Elisabed Cherkezishvili

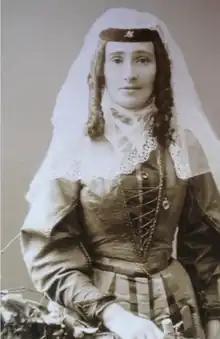
Elisabed Cherkezishvili

Elisabed Cherkezishvlili (1864–1948) was a Georgian theater and screen actress. Cherkezishvili entered the Tbilisi theatre troupe in 1886. Among her most popular roles were Khanuma in Khanuma, Elizabeth in "First they Died, then They Wed", Tasia in "Fate, the Betrayer", Isakhari in "Betrayal", Ana Andreevna in "The Government Inspector", and Maia in "The Little Kakhetian". After the Bolshevik takeover of Georgia, Cherkezishvili worked at the Rustaveli Theatre (1921–24), the Kutaisi Theatre (1924–25), and the Marjanishvili Theatre (1930–48). In 1920–40 Cherkezishvili played a number of memorable roles in Georgian film, including the mother from "Arsena Jorjiashvili", Jupana ("Who is to Blame?"), Khanuma ("Khanuma"), the mother from "Two Hunters", Kneina ("Revolt in Guria"), the Tatar woman in "Meeting", the matchmaker from "Zhuzhuna's Dowry", the collective farmer from "Girl from the other Side", and Makari's mother from "Keto and Kote".